Police van

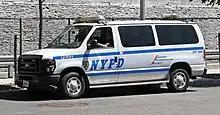
Police Van NYPD

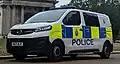
Vauxhall Vivaro van of the British Transport Police

A police van (also known as a paddy wagon, divisional van, patrol van, patrol wagon, police wagon, Black Mariah/Maria, police carrier, pie wagon (in old-fashioned usage) or squadrol (a unique name for the Chicago Police Department's prisoner transport trucks)) is a type of vehicle operated by police forces. Police vans are usually employed for the transport of prisoners inside a specially adapted cell in the vehicle, or for the rapid transport of a number of officers to an incident.